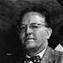
Age: 58